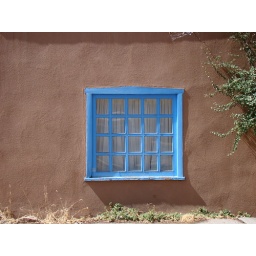
Just a neat window on a house near Downtown Santa Fe.